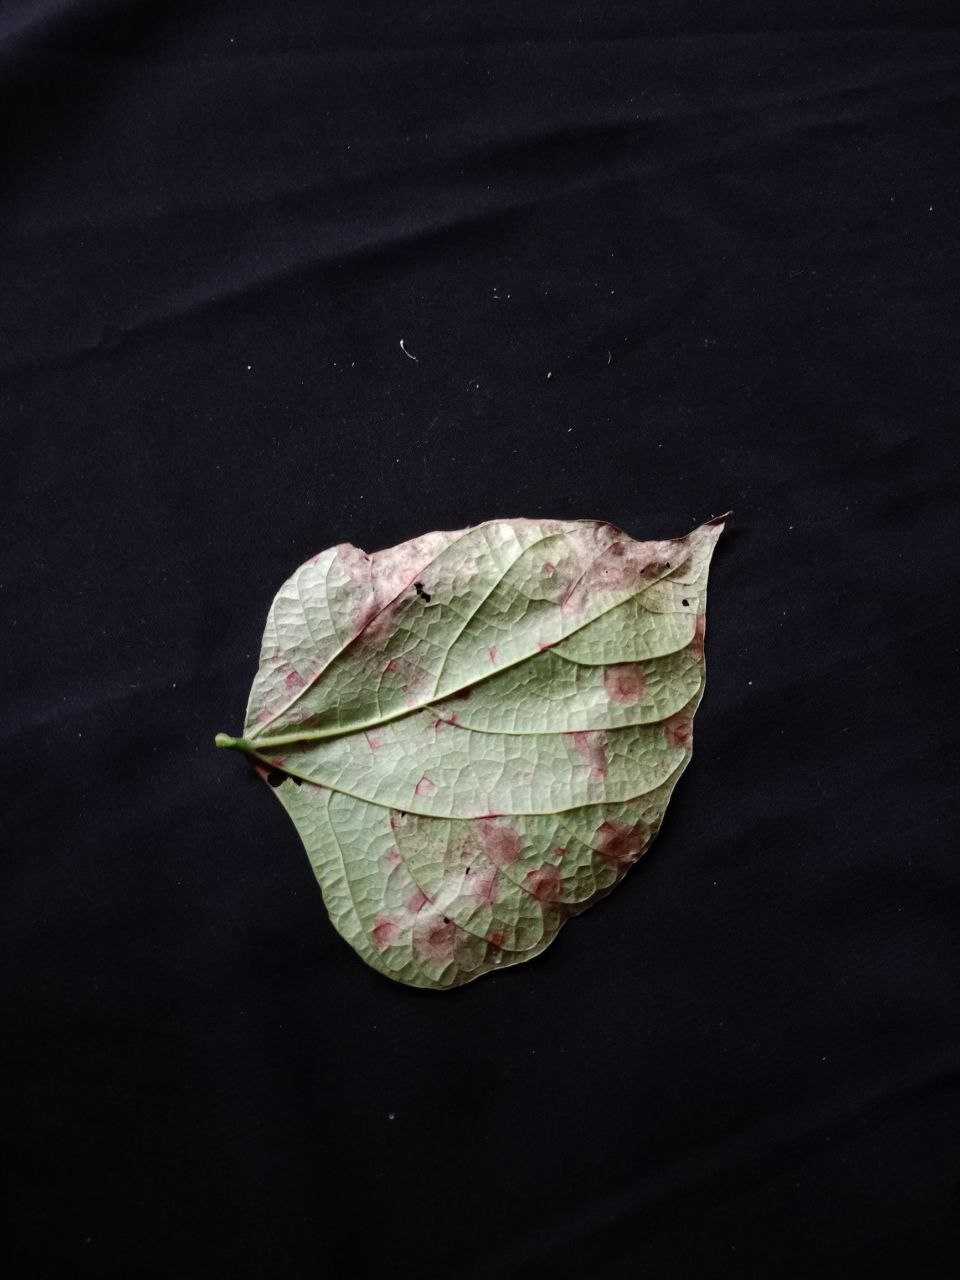
Crop: bean
Leaf condition: Blight